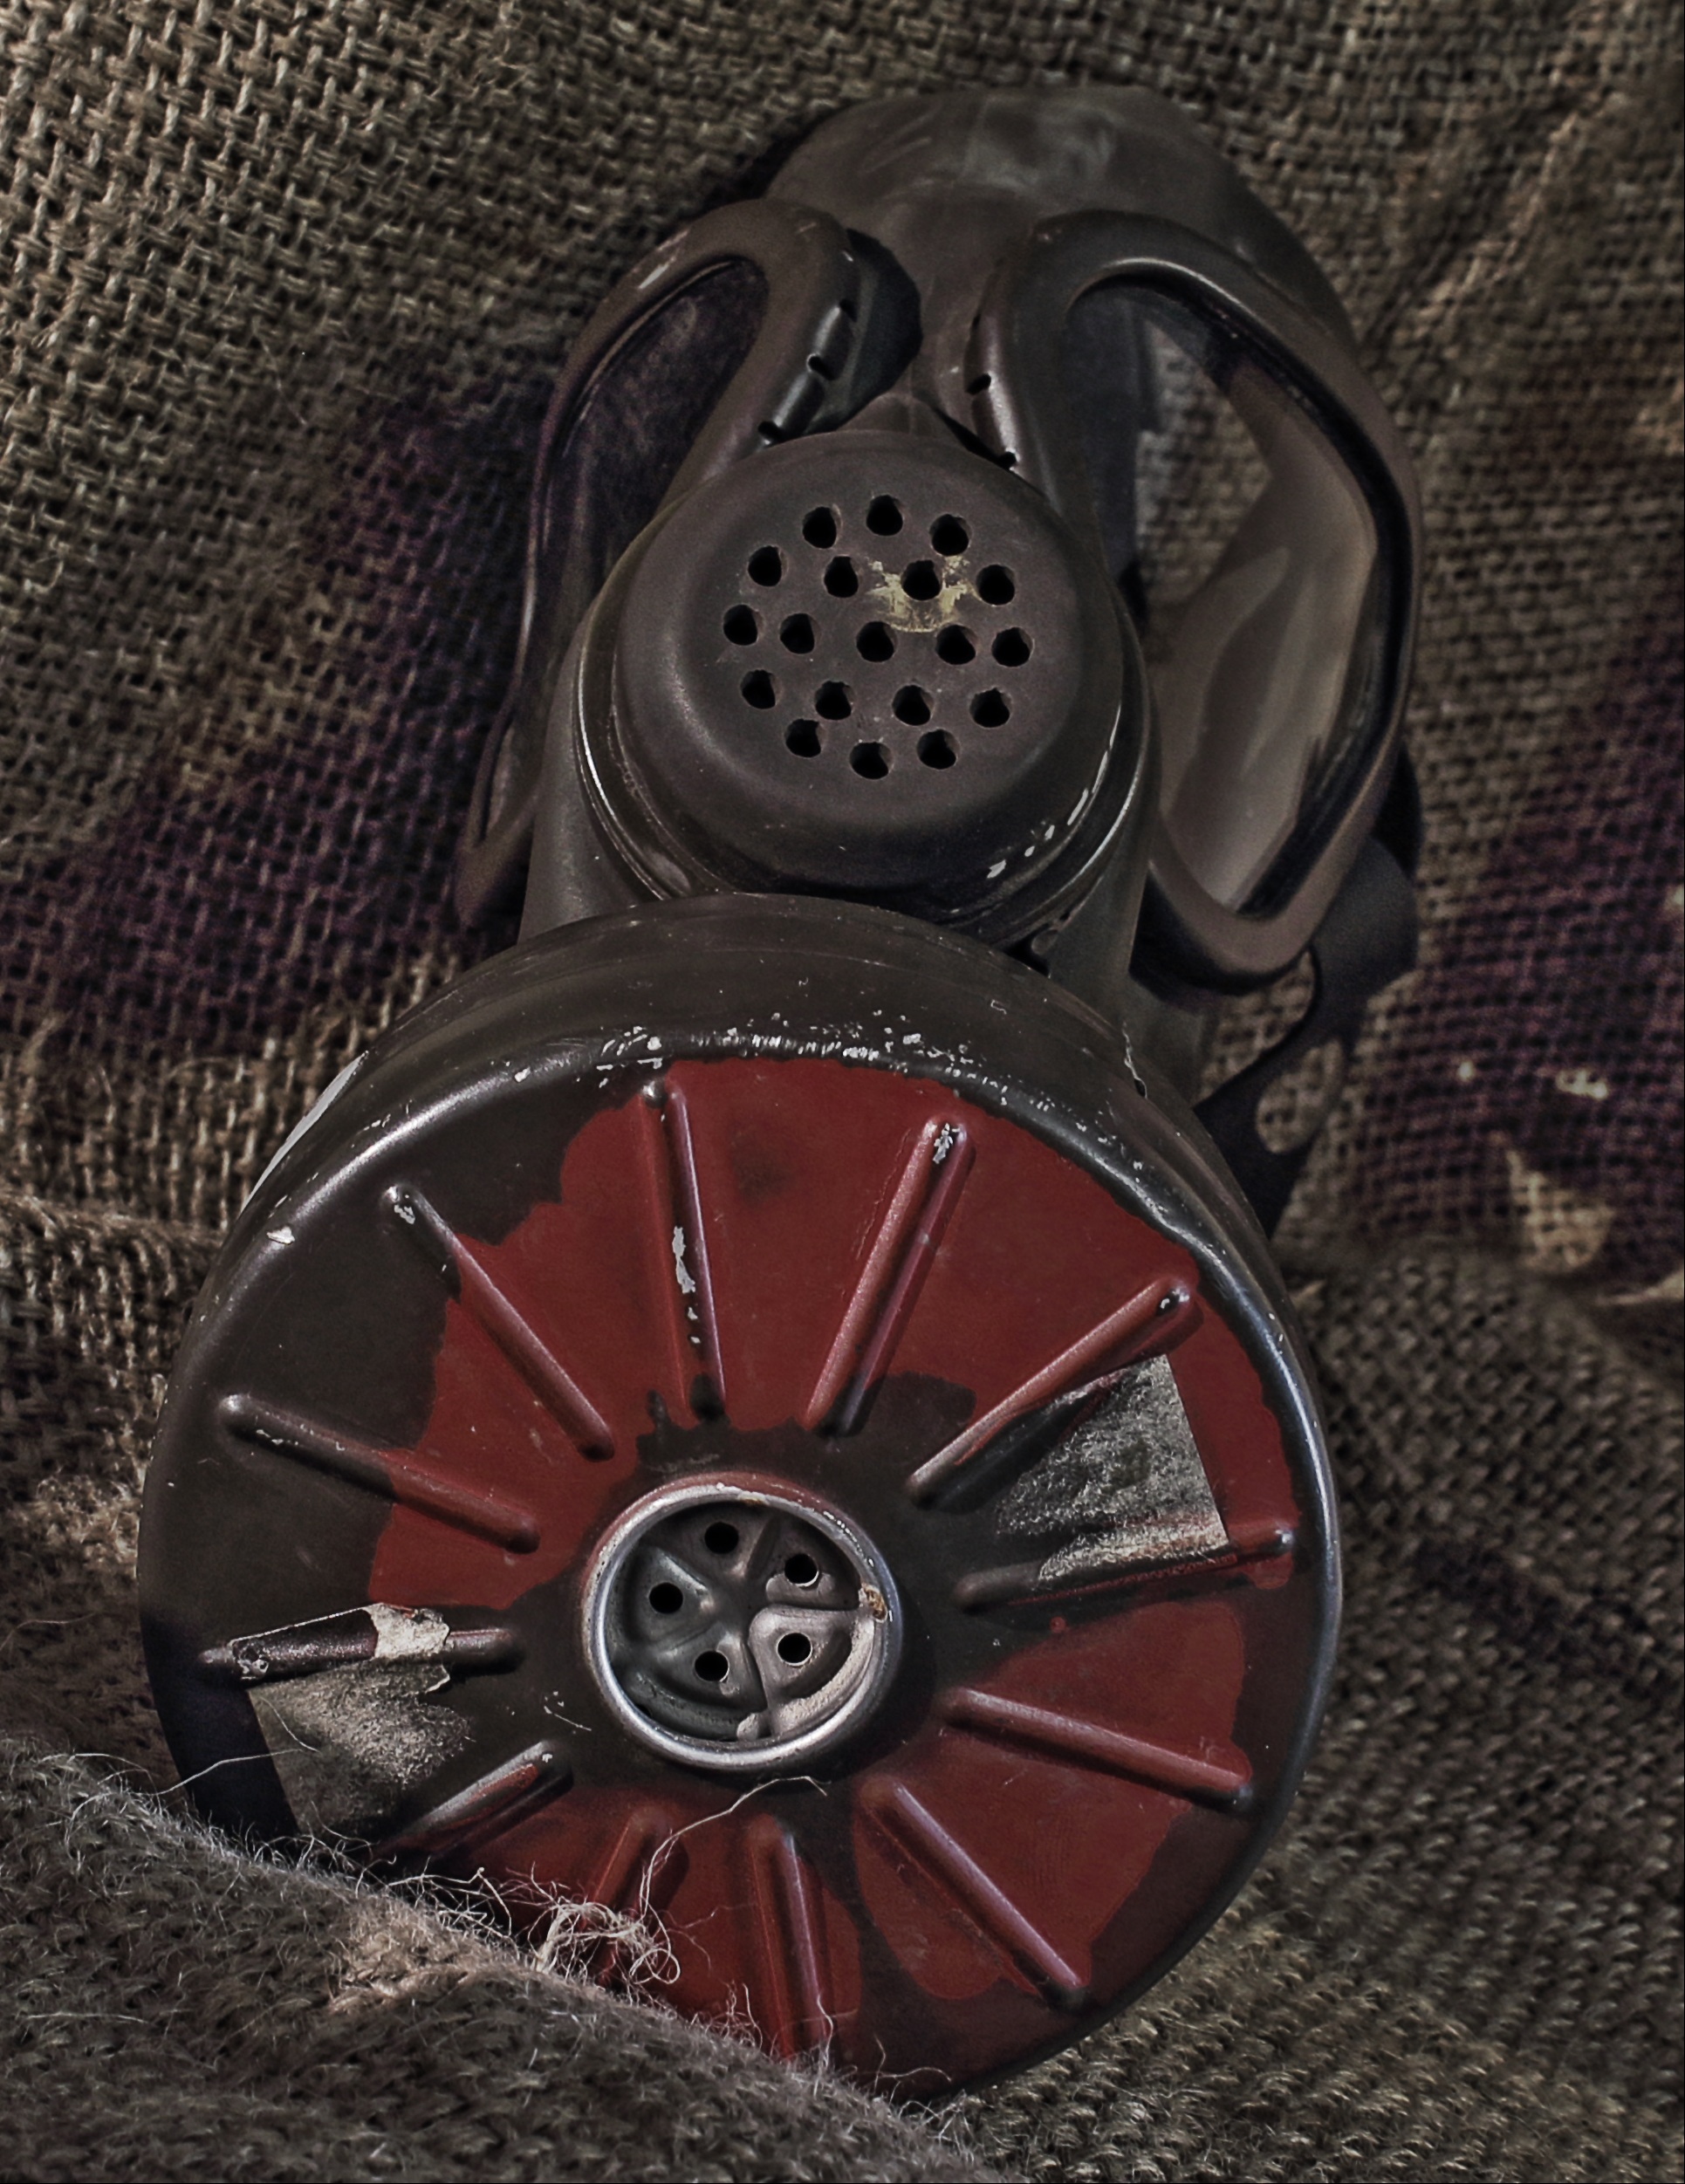
wheel, military, gift, spoke, clothing, steering wheel, tire, war, gas mask, rim, breath, costume, respiratory mask, poison gas